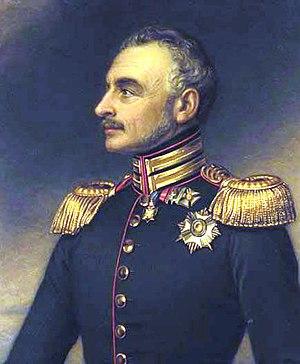
Joseph-Frédéric de Saxe-Altenbourg, né le 27 août 1789 à Hildburghausen, décédé le 25 novembre 1868 à Altenbourg, fut duc de Saxe-Altenbourg de 1834 à 1848.